List of Saiyuki characters

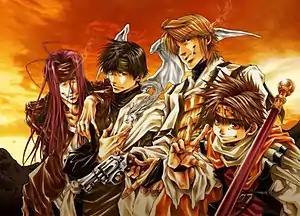
The protagonists of the "Saiyuki" series, (from left to right) Sha Gojyo, Cho Hakkai, Genjo Sanzo and Son Goku.

This is a list of characters of the manga and anime series "Saiyuki".